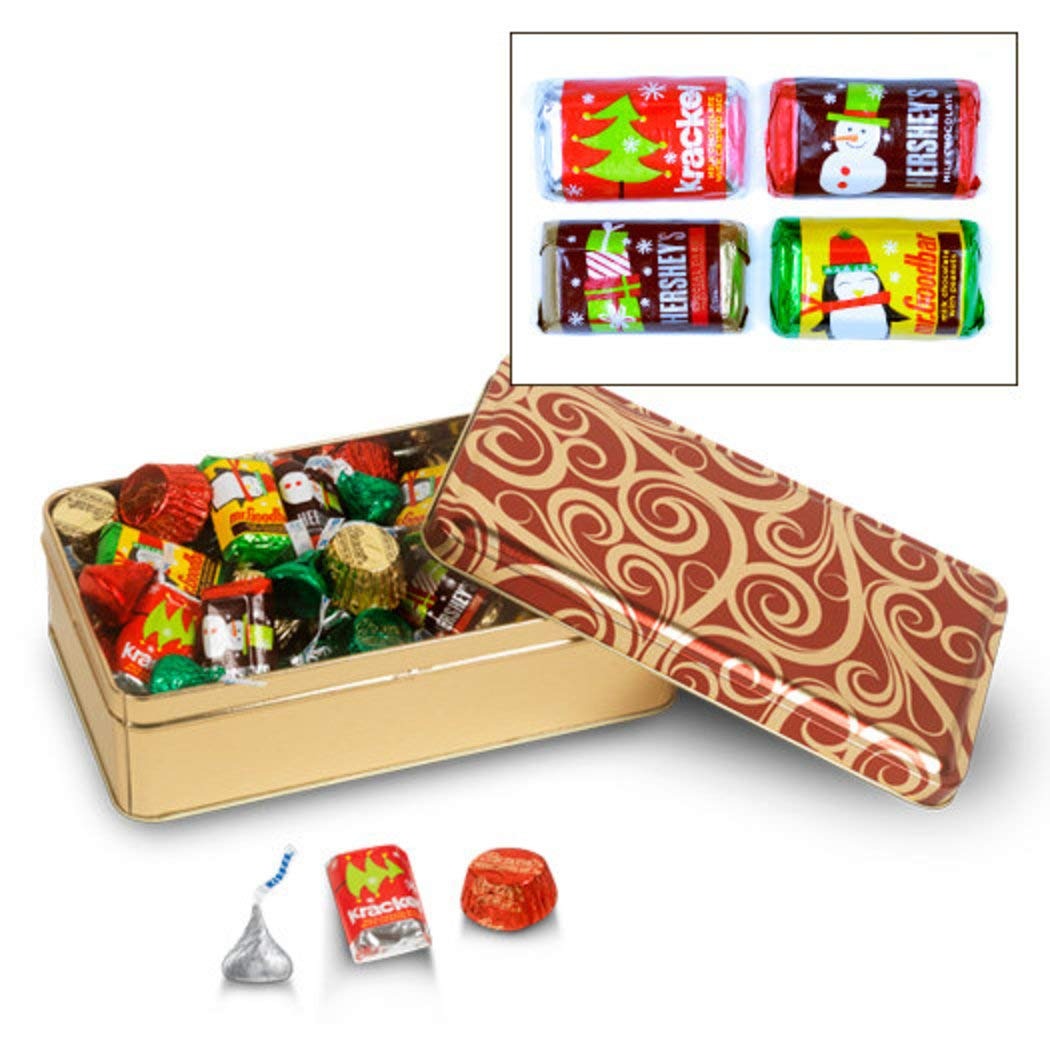
Item Name: Holiday Gifts For Clients 1.5 lb Candy Holiday Mix Tin - Golden Swirls
Bullet Point 1: Candy Filled Gift Tin Includes: Approximately 1.5Lb (95 Pcs) Of Miniatures, Peanut Butter Cups, & Kisses
Bullet Point 2: Miniatures Flavors: Assortment Of Milk Chocolate, Special Dark Chocolate, Krackel, & Mr. Goodbar
Bullet Point 3: Ships In Cool Packaging: This Candy Item Is Heat Sensitive And Will Ship With Cool Pack Packaging As Needed
Bullet Point 4: Dimensions: 8 1/8" L X 8 1/8" W X 3" H
Bullet Point 5: Non-Returnable: Please Note Food Items Cannot Be Returned
Product Description: Celebrate the holiday season by gifting delicious Candies in this unique designed gift tin. Each gift tin contains an assortment of Miniatures, Kisses, and Peanut Butter Cups.
Value: 1.0
Unit: Count

Price: 50.99